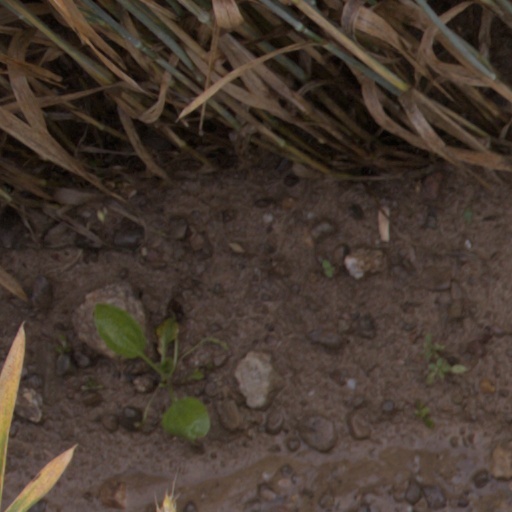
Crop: wheat